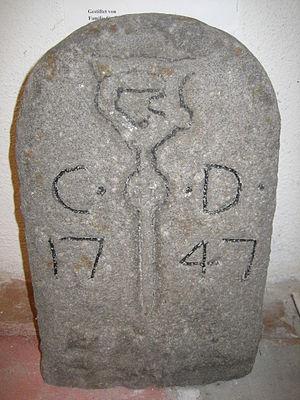
Borne géographique du limite de territoire de l'abbaye Maria Dalheim, Mayence. Retrouve 1968 pendant reconstruction comme spolia à Mombach. Le front avec l'initiales C et D entre les deux le crosse abatial de l'abesse de Dalheim et la date 1747.